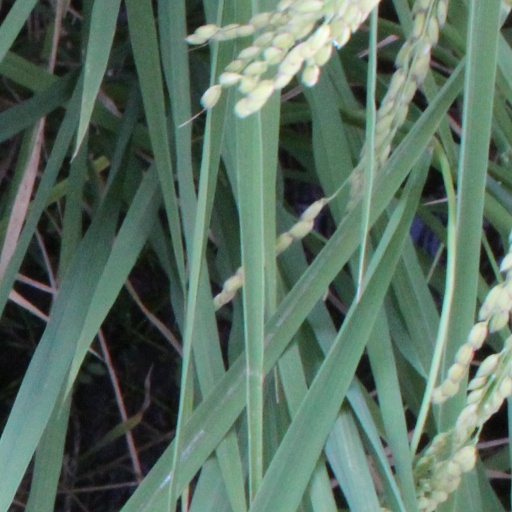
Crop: rice